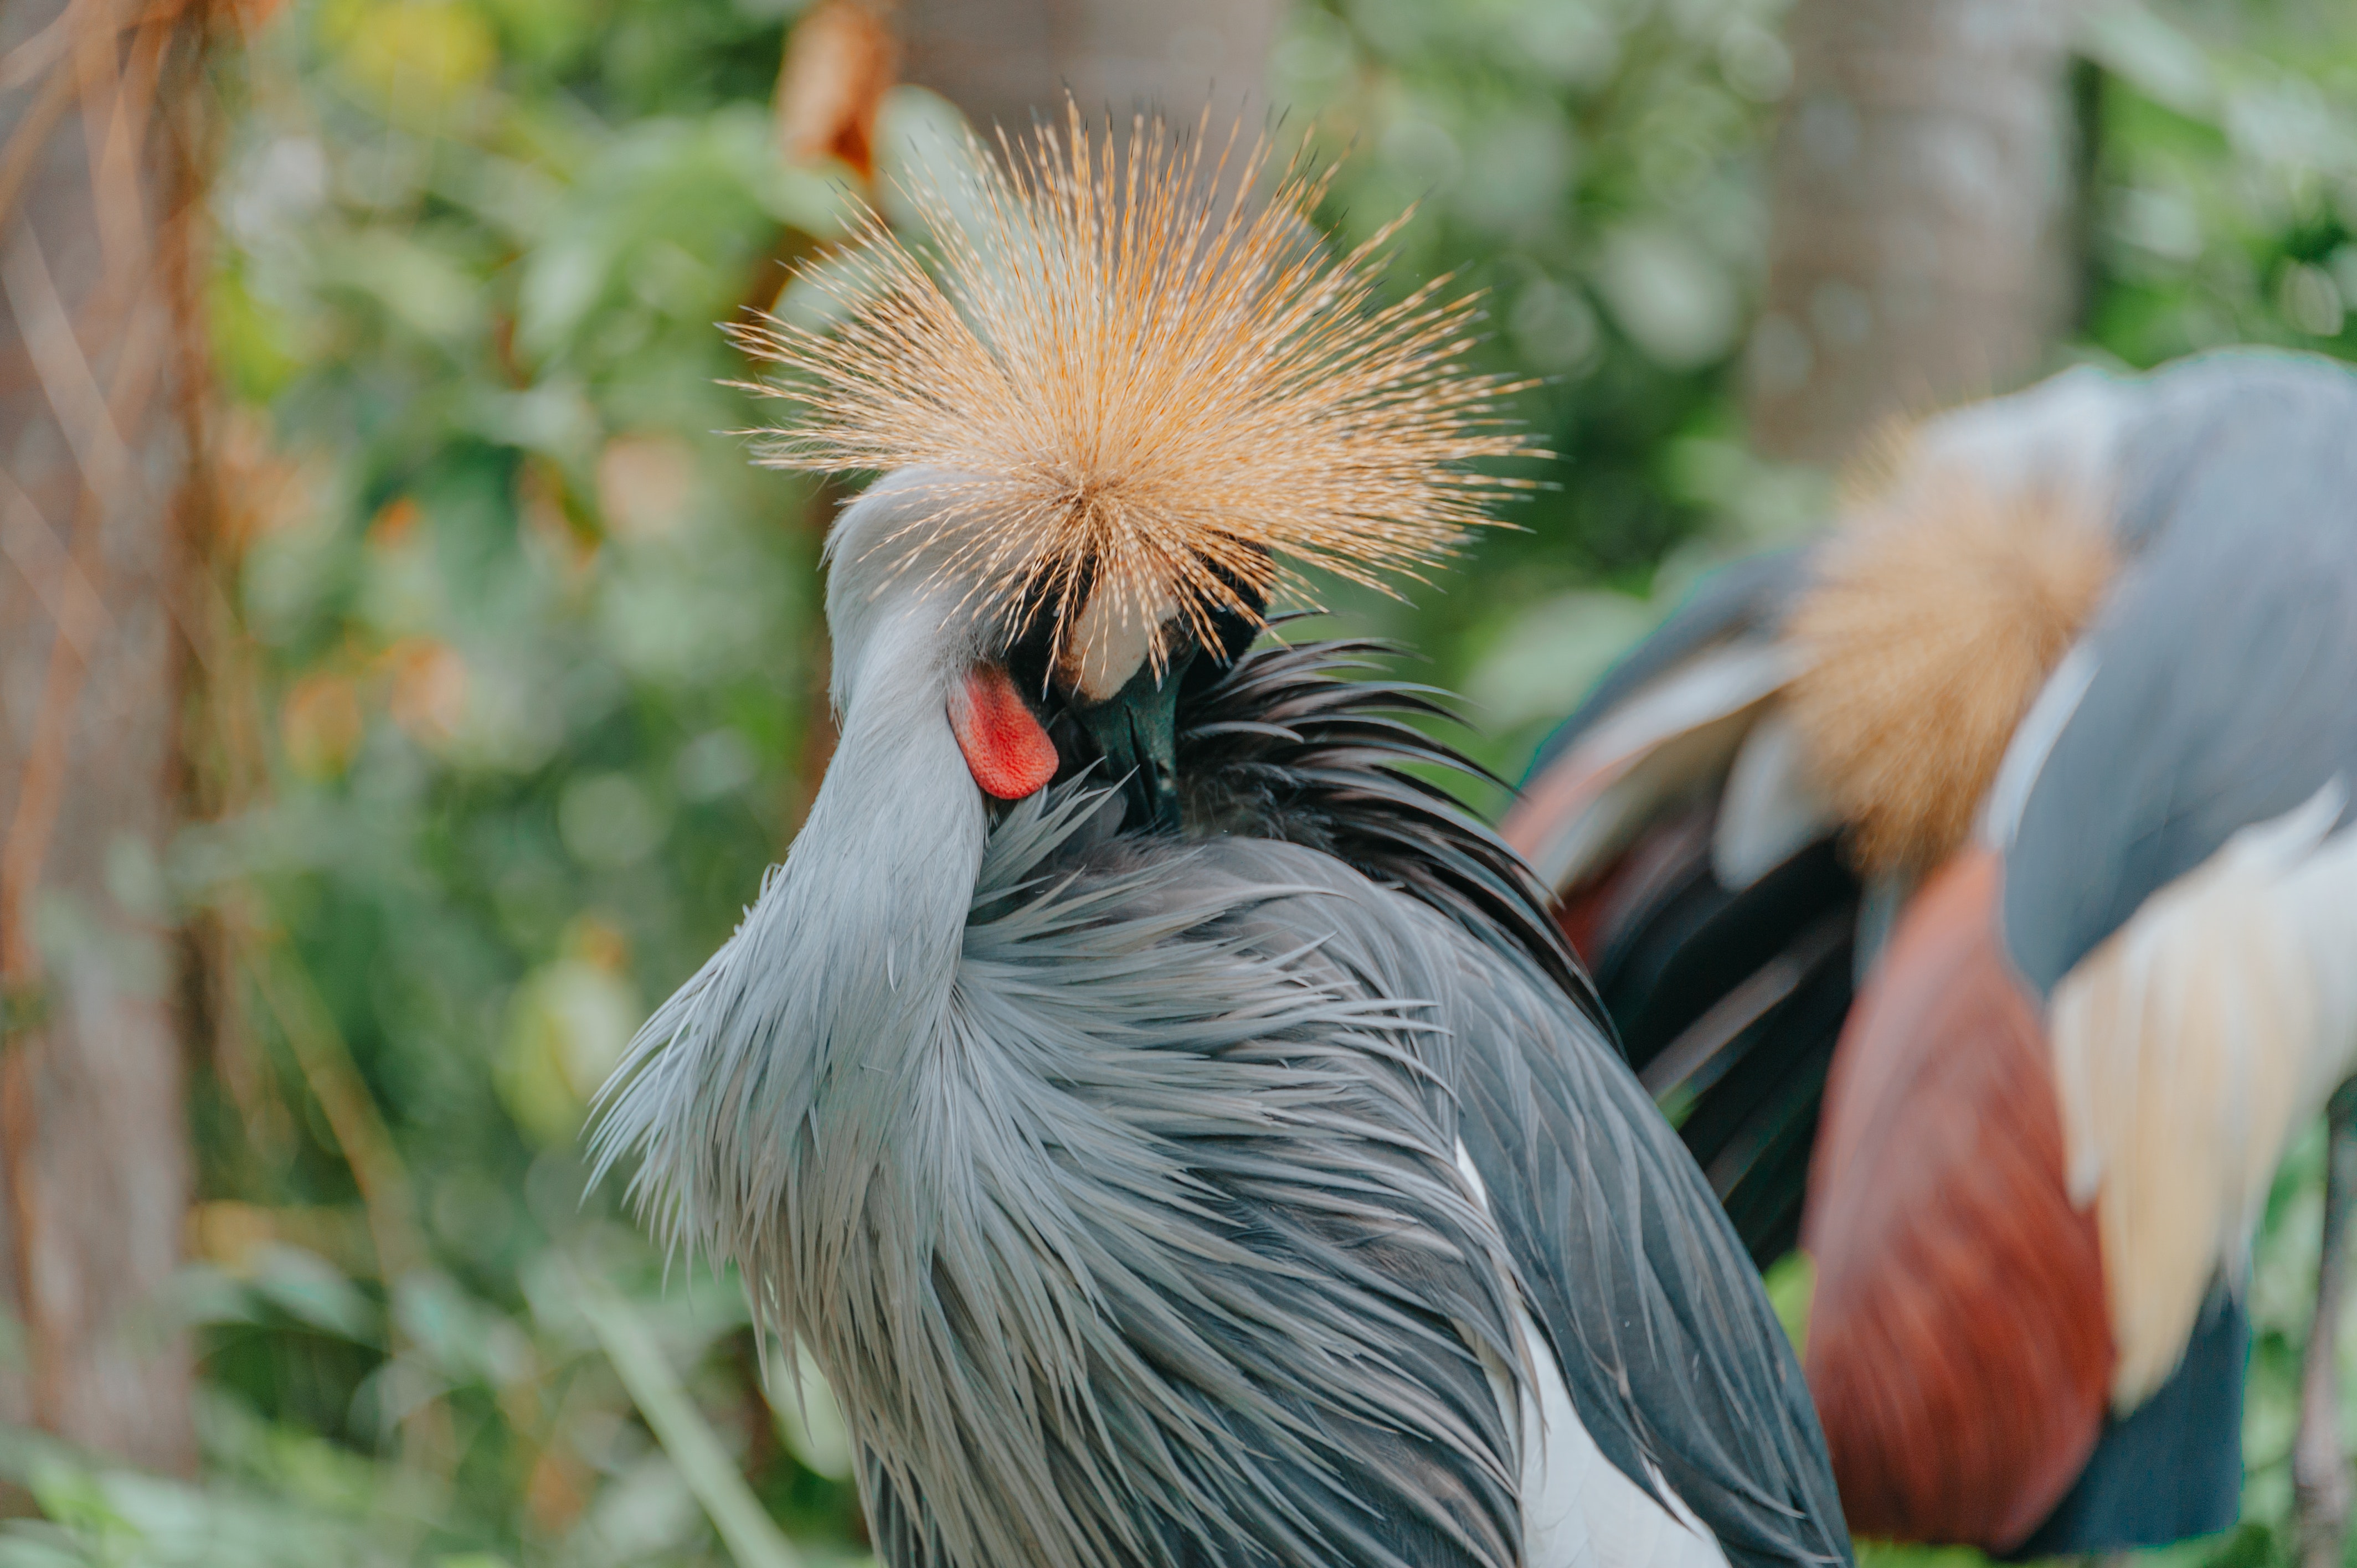
bird, beak, crane like bird, organism, wildlife, feather, zoo, plant, crane, tail